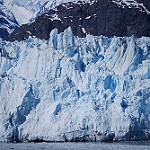
Scene: Outdoor